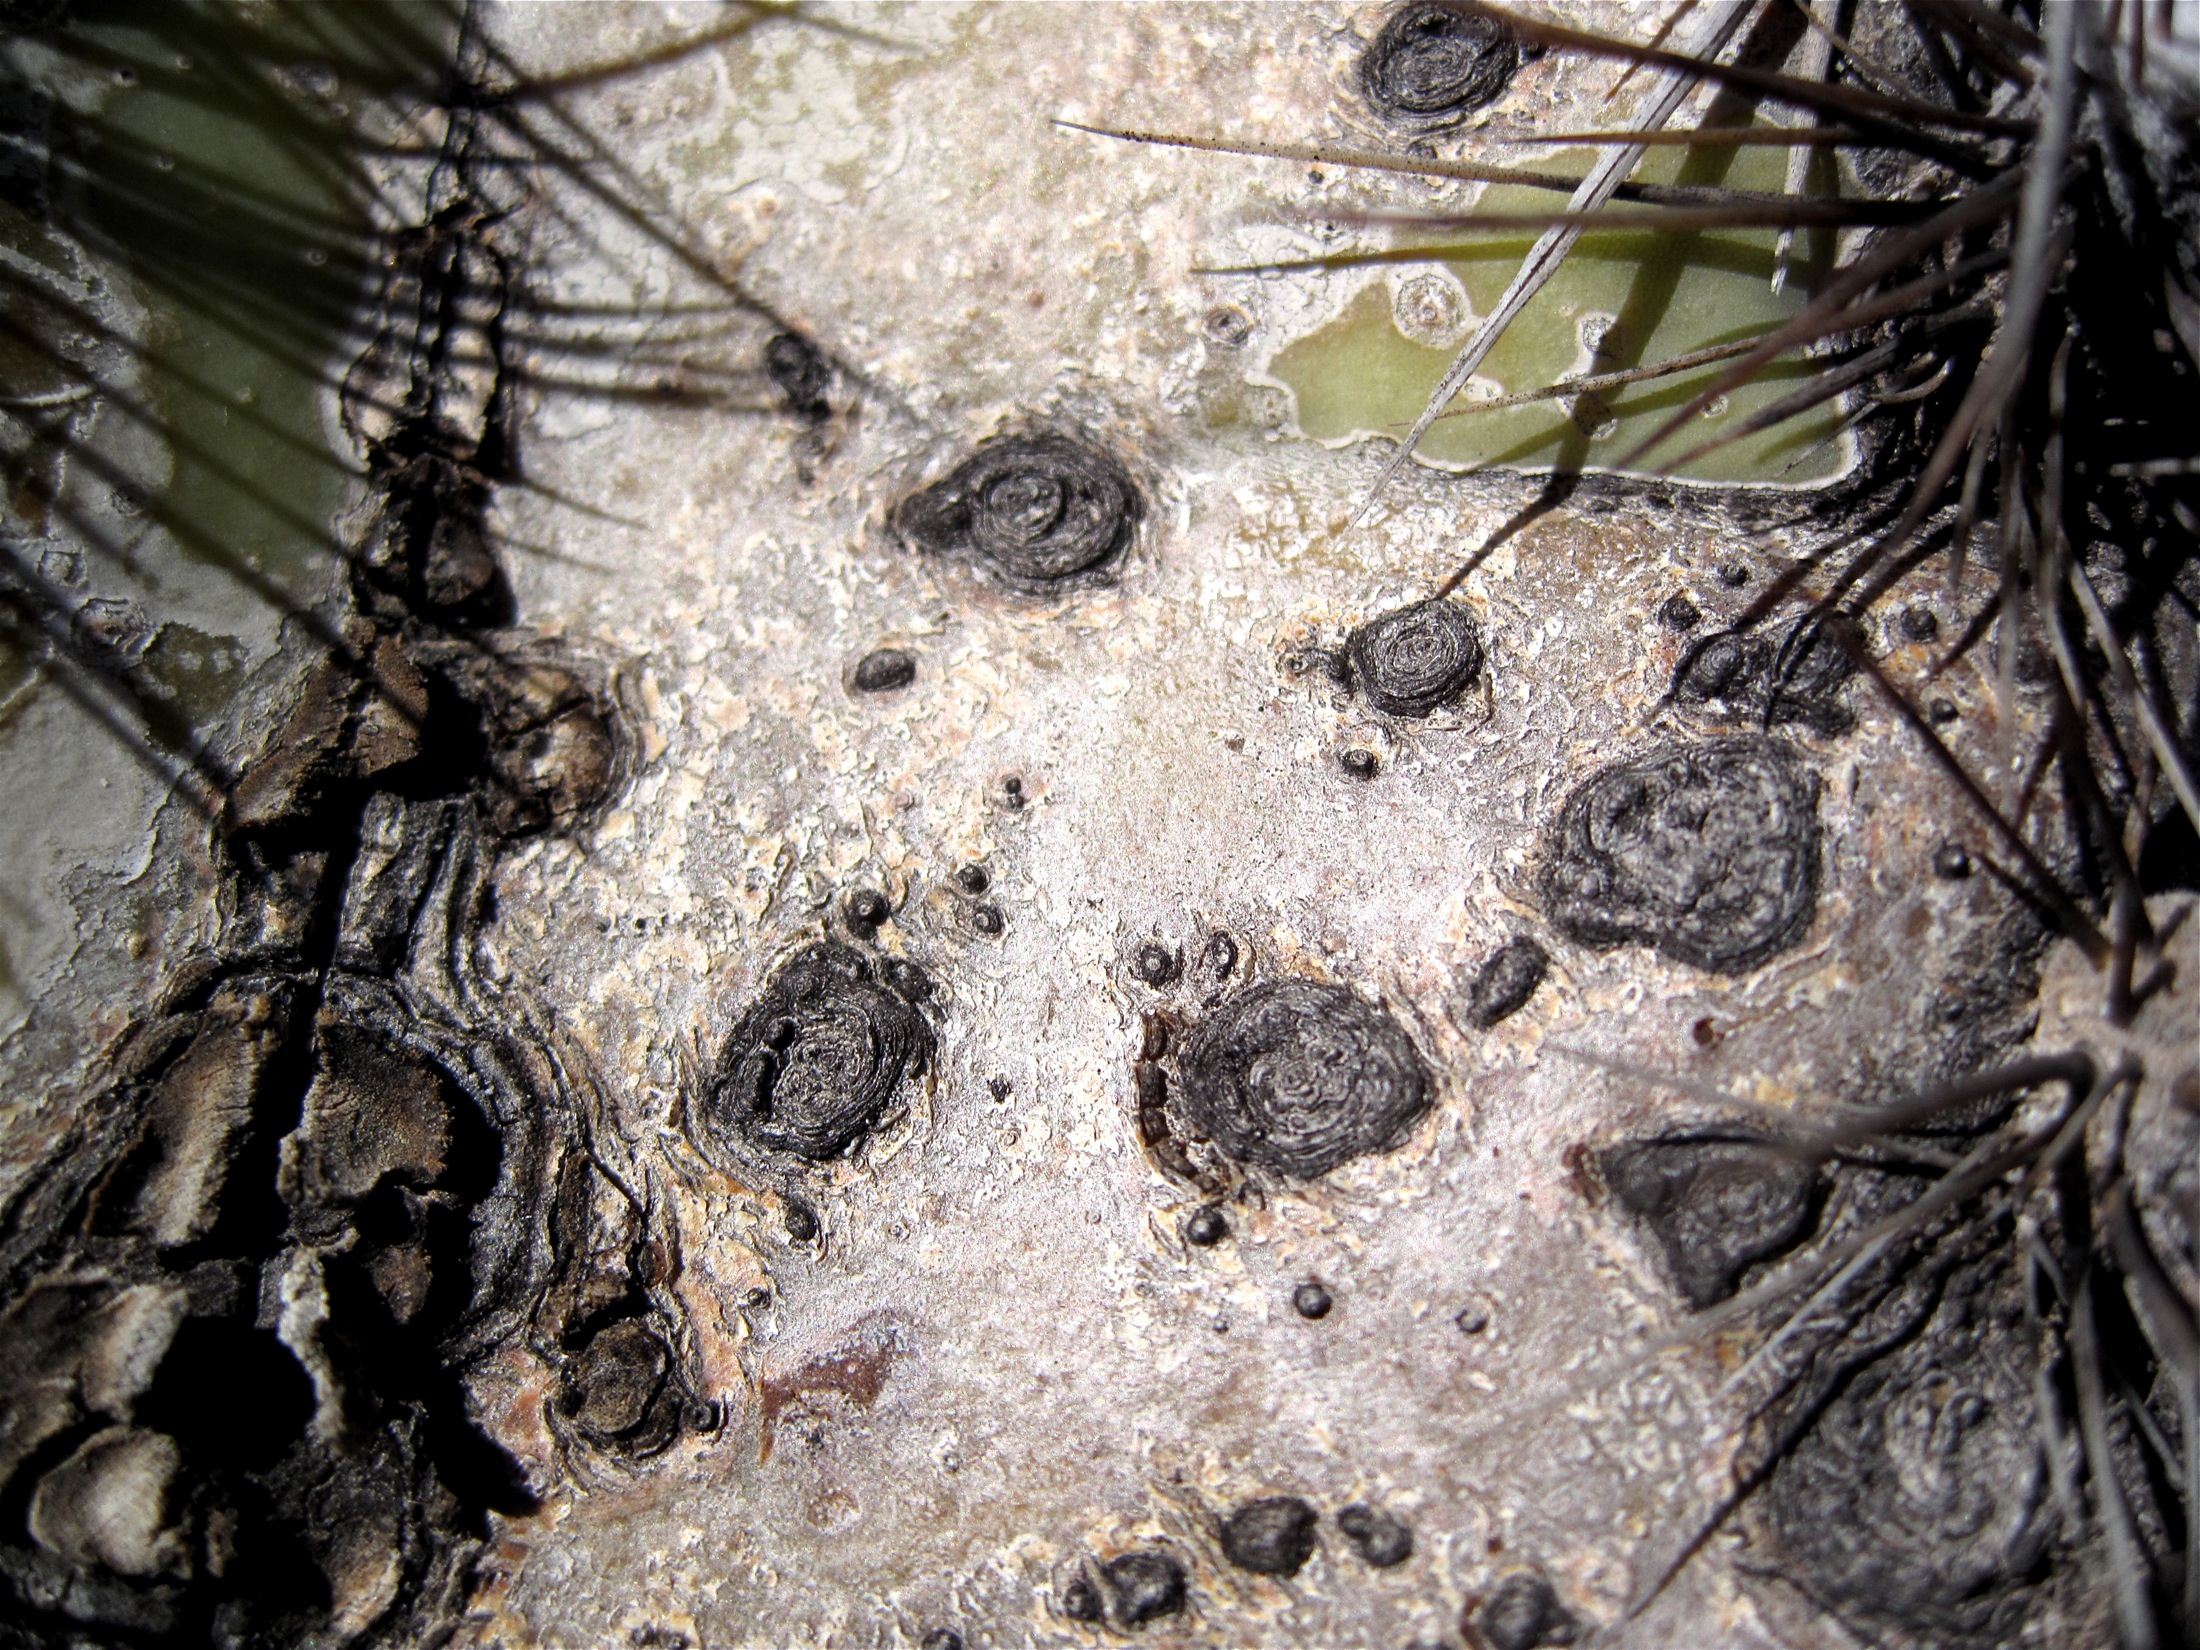
tree, nature, branch, winter, plant, leaf, flower, wildlife, flora, fauna, arizona, nest, woody plant